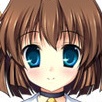
Portrait style: Anime Portrait